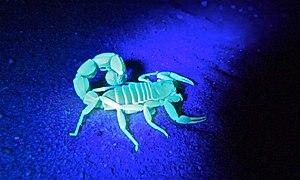
Parabuthus raudus est une espèce de scorpions de la famille des Buthidae.